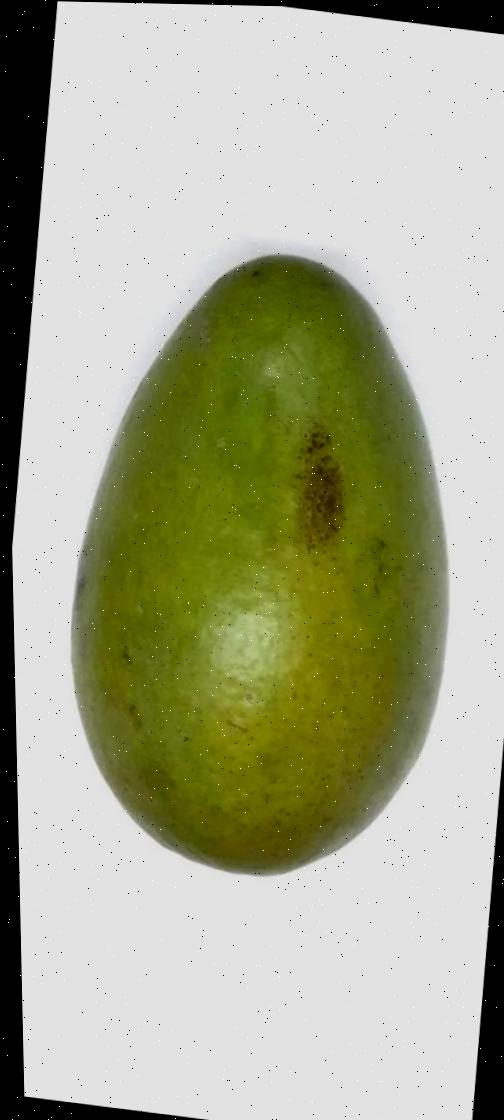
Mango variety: Rupali